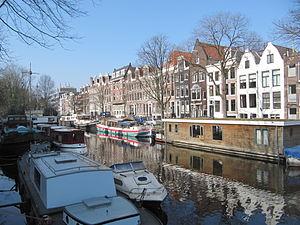
Le Achtergracht est un canal secondaire très court situé dans l'arrondissement Centrum de la ville d'Amsterdam aux Pays-Bas. Situé dans la partie la plus récente de la ceinture de canaux du Grachtengordel, il relie Frederiksplein à l'Amstel, et coule parallèlement au Prinsengracht. Creusé vers 1660, il devait initialement relier le Reguliersgracht et l'Amstel. Il fut rebouché en 1870 sur la plupart de son tracé. Lors de la dernière extension du Grachtengordel en direction de l'IJ, le Nieuwe Achtergracht fut creusé dans son prolongement.